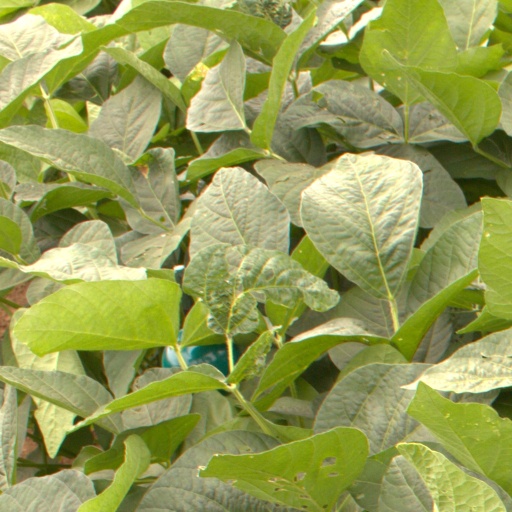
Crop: soybean